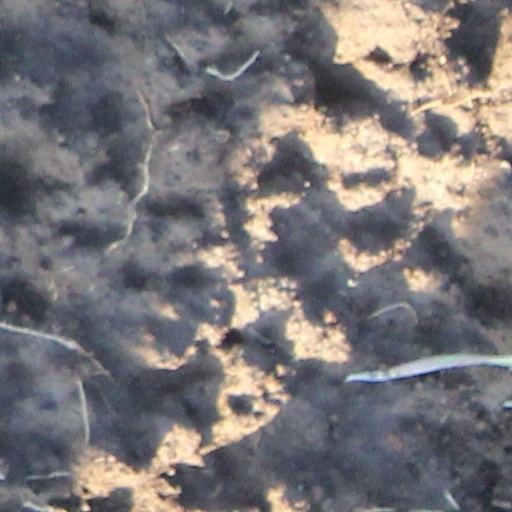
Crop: wheat